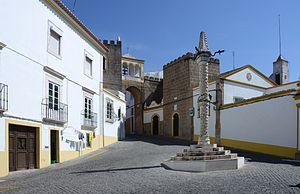
Elvas OTE est une ville et municipalité du Portugal, située dans le district de Portalegre.